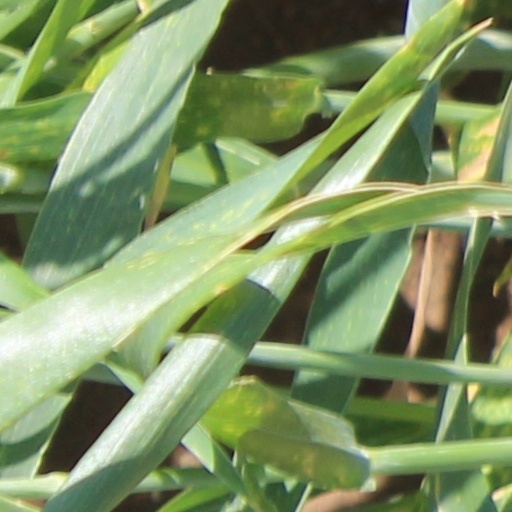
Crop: wheat